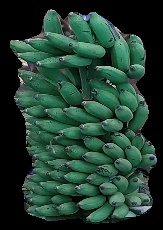
Variety: elakki-bale
Grade: grade1